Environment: real
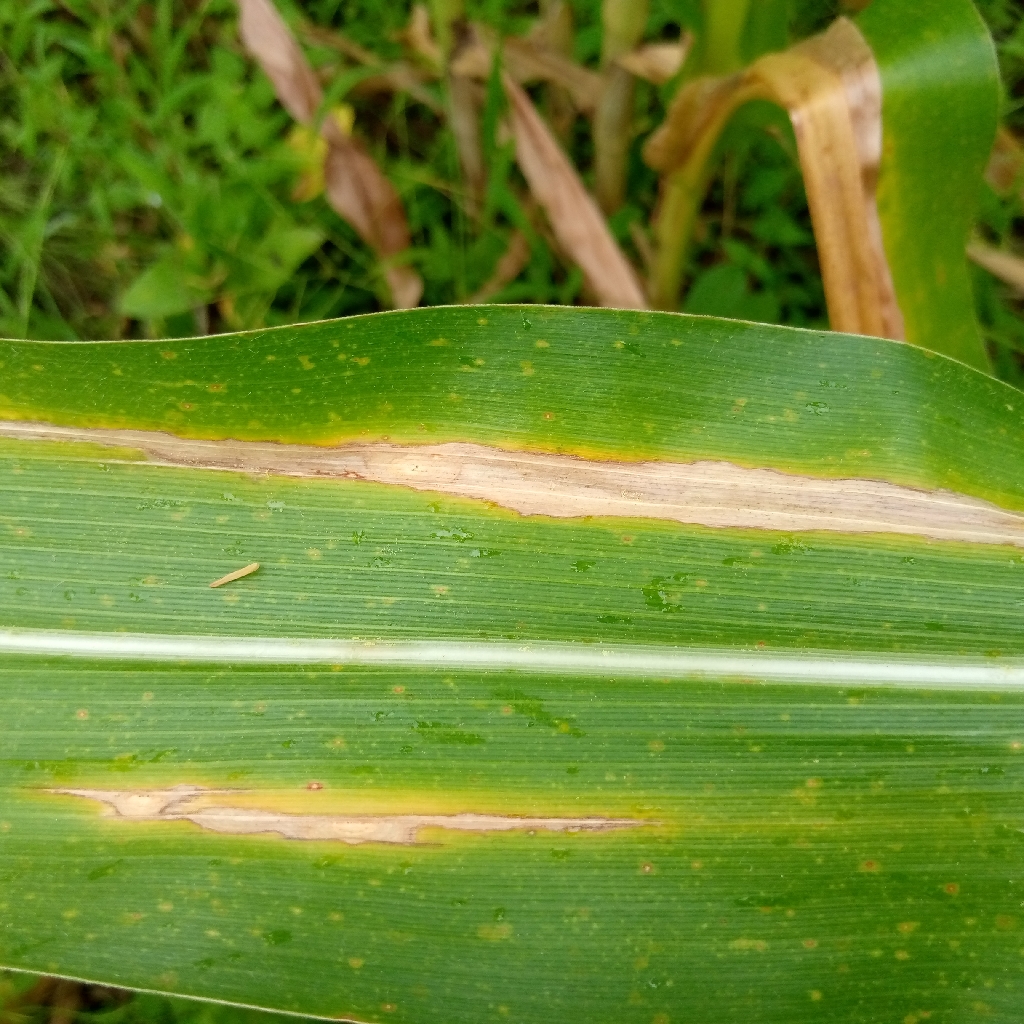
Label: northern_corn_leaf_blight